Higo Tanoura Station

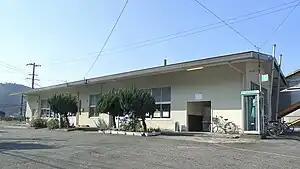
Higo Tanoura Station in 2006

is a passenger railway station in the town of Agukita, Kumamoto Prefecture, Japan. It is served by the third-sector railway company Hisatsu Orange Railway